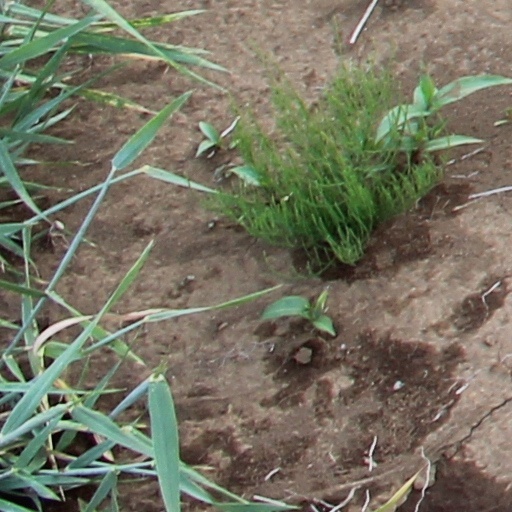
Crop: wheat